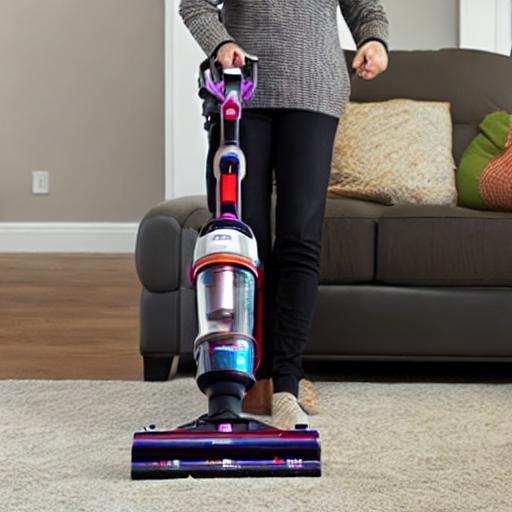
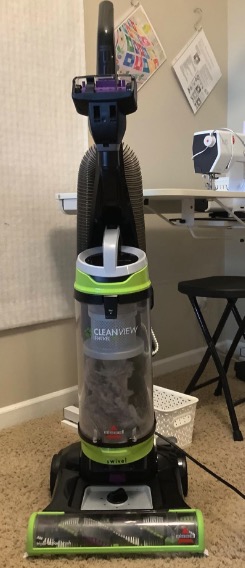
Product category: items_vacuum
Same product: no